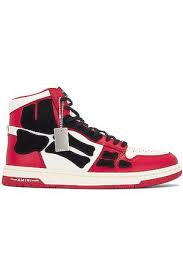
Label: Sneaker